335th Bombardment Squadron

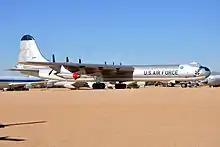
Former 95th Bomb Wing Convair B-36J Peacemaker at the Pima Air Museum

The squadron activated on 16 June 1952 at Biggs Air Force Base, Texas. However it was minimally manned until September 1953, when it began strategic bombardment training with Convair B-36 Peacemakers. It operated in support of Strategic Air Command (SAC)'s global commitments beginning in April 1954. The squadron deployed with the entire 95th Bombardment Wing to Andersen Air Force Base, Guam from July to November 1955.